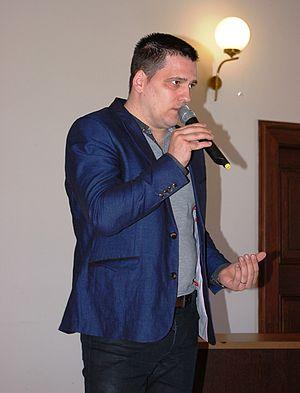
Tomáš Zdechovský, né le 2 novembre 1979 à Havlíčkův Brod, est un manager, écrivain et homme politique tchèque. Il est membre de l'Union chrétienne démocrate - Parti populaire tchécoslovaque.